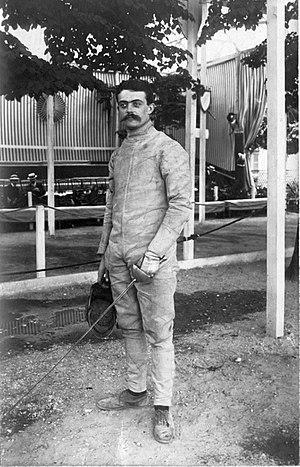
Eugène Olivier, né le 17 septembre 1881 à Paris dans le 5ᵉ arrondissement, ville où il est mort le 5 mai 1964 en son domicile dans le 6ᵉ arrondissement, est un ancien escrimeur, médecin et collectionneur français. Membre de l'équipe de France d'épée, il est champion olympique par équipe dans cette discipline en 1908. Il remporte également la médaille de bronze dans le concours individuel.